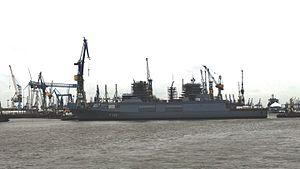
La frégate Nordrhein-Westfalen F223 est remorqué en cale 17 de la Blohm et Voss (B &amp